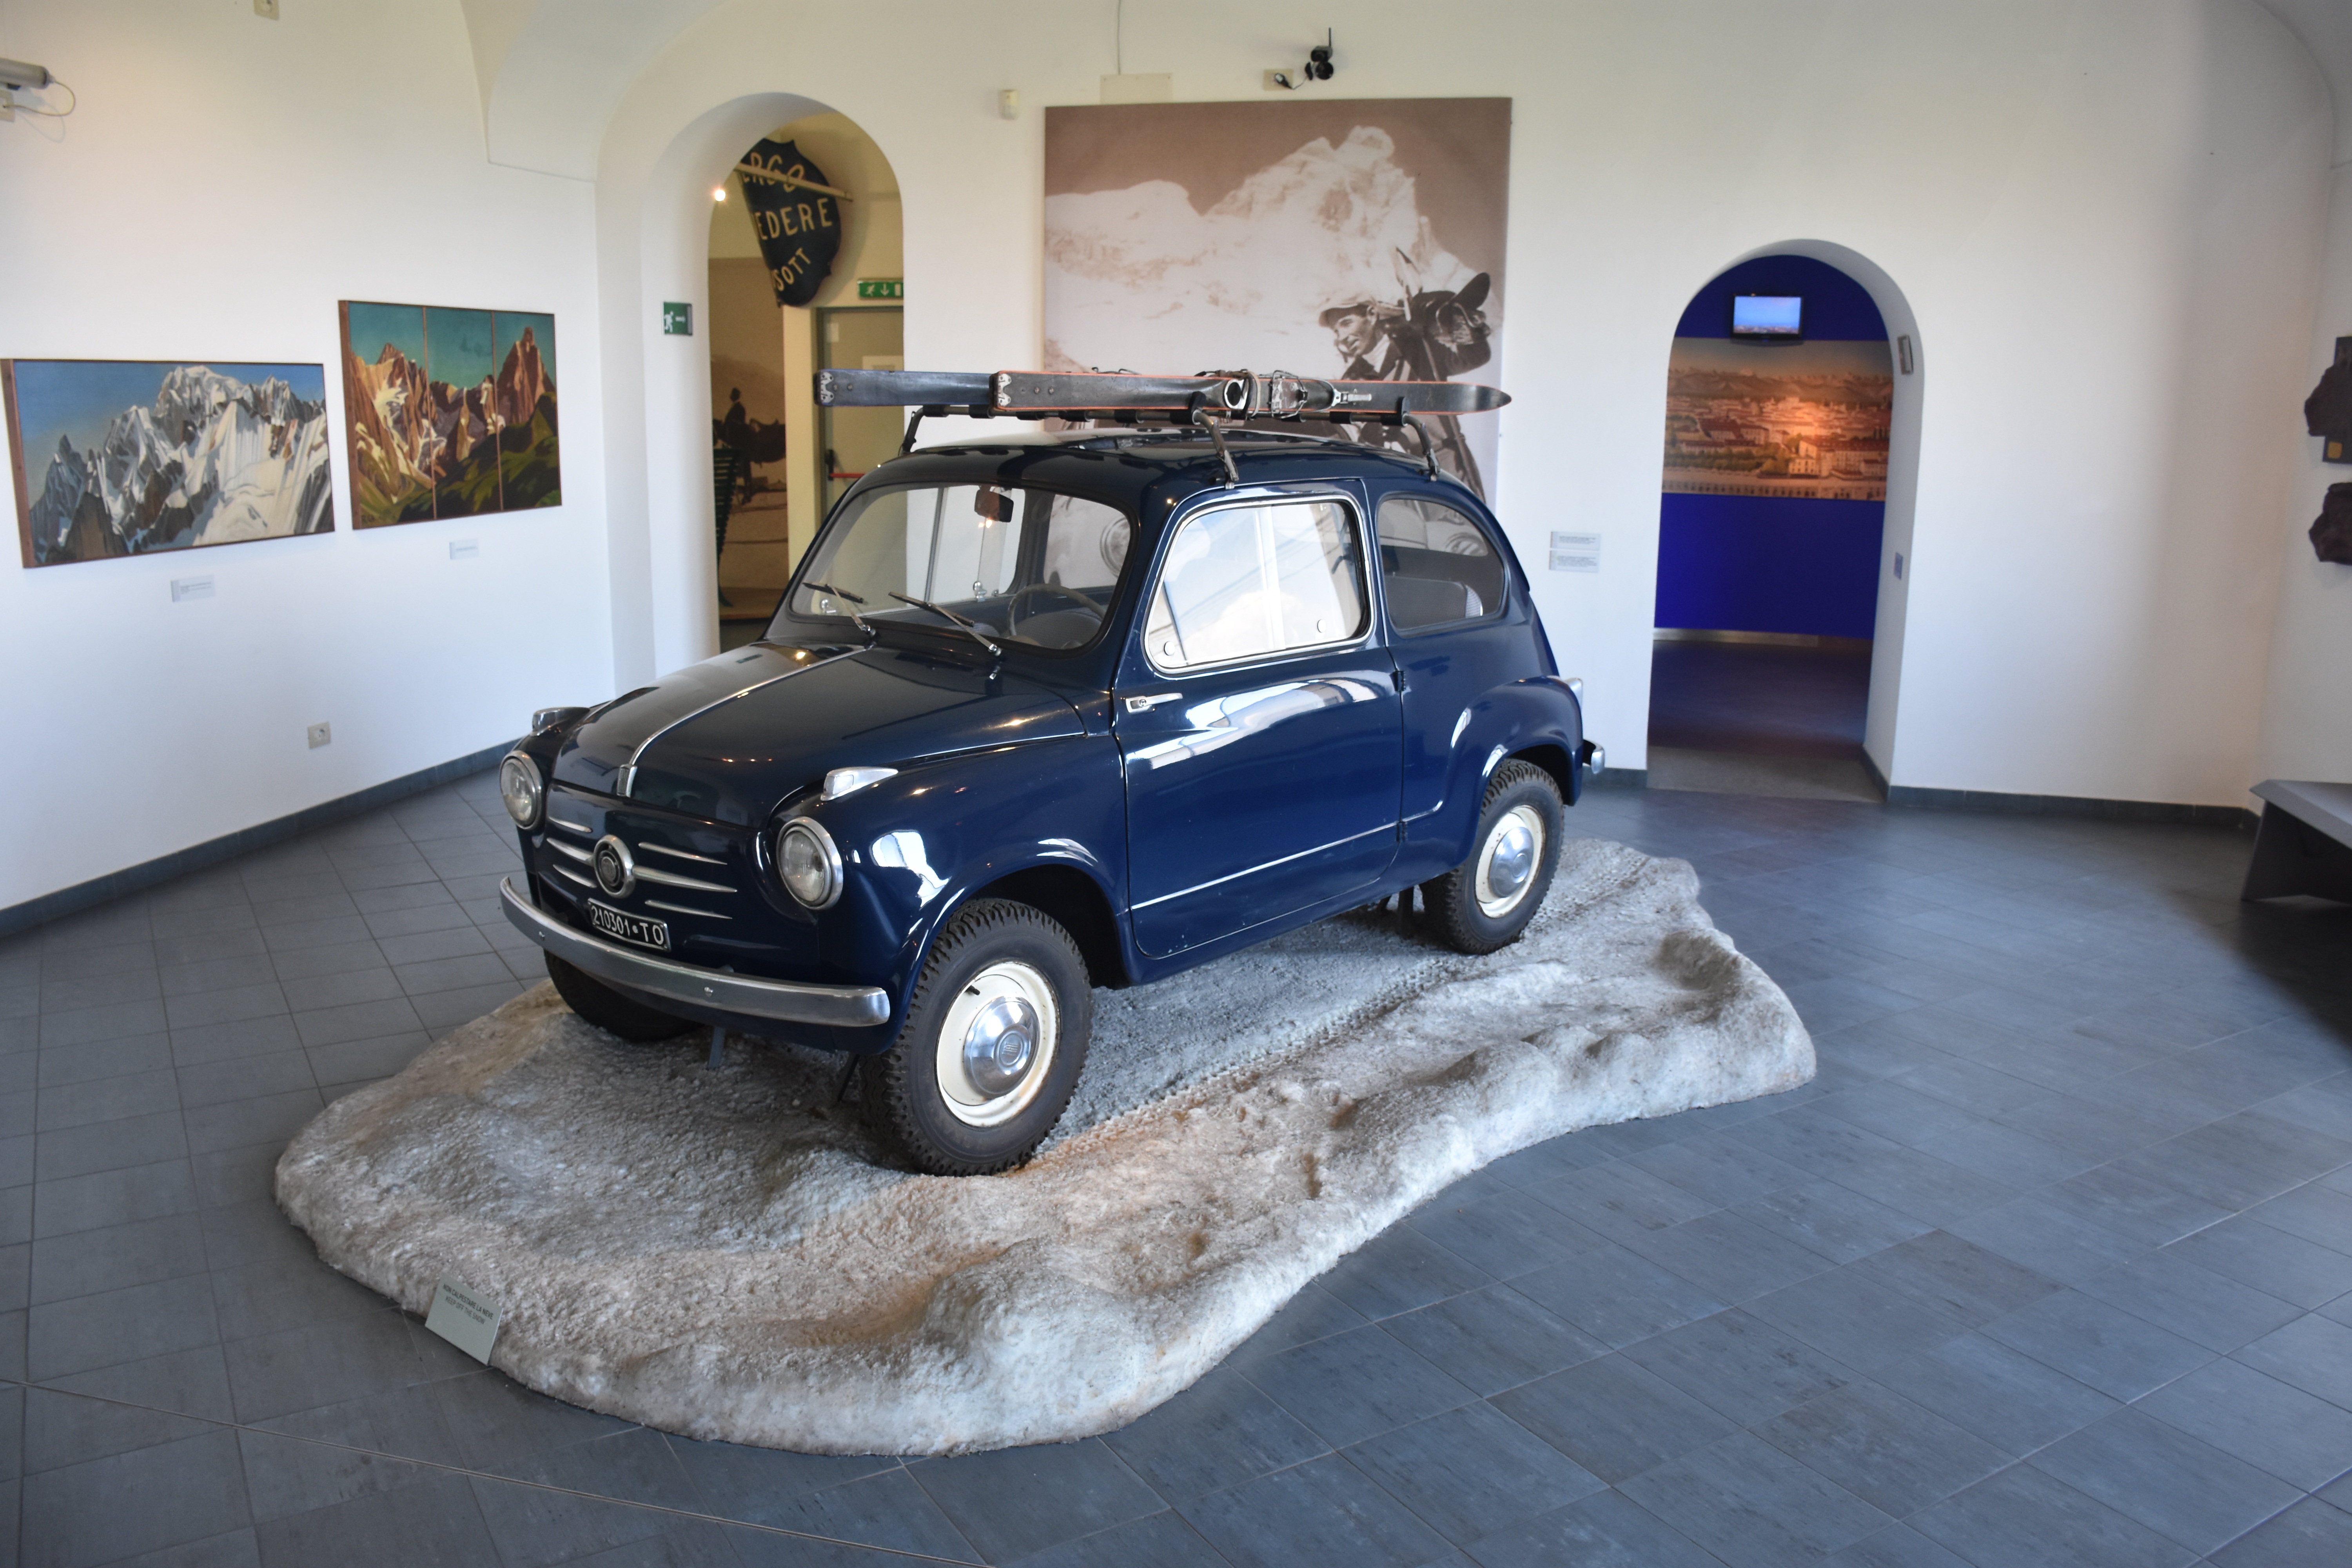
car, wheel, vehicle, bumper, antique car, city car, small car, land vehicle, seat600, automobile make, automotive exterior, subcompact car, compact sport utility vehicle